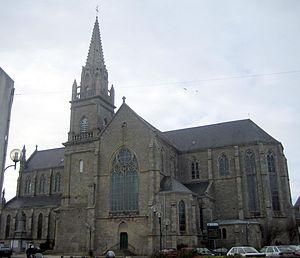
L'église paroissiale de Plouhinec (Morbihan)
Plouhinec [pluinɛk] est une commune française située au sud-ouest du département du Morbihan en région Bretagne. Elle appartient au canton de Pluvigner.